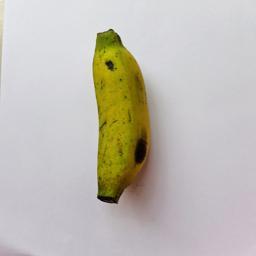
Banana variety: Bangla Kola